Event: Nepal Earthquake
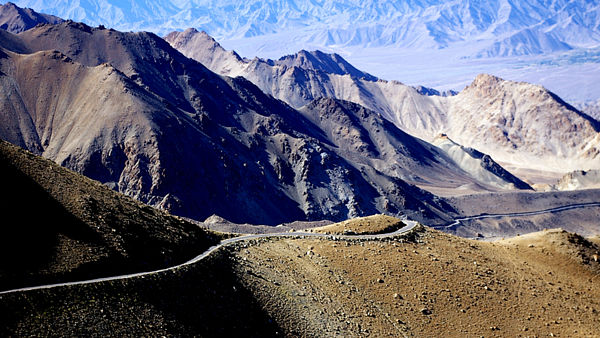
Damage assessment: no_damage